Cyrus Townsend Brady

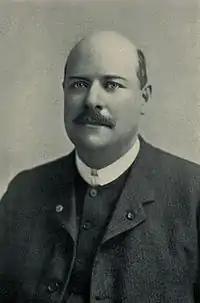
Cyrus Townsend Brady

Cyrus Townsend Brady (December 20, 1861 – January 24, 1920) was an American priest, journalist, historian and adventure writer. His best-known work is "Indian Fights and Fighters".